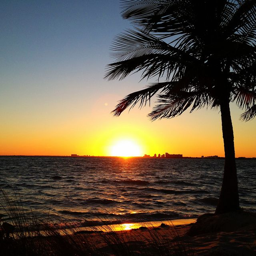
want to experience this beautiful sunset ?